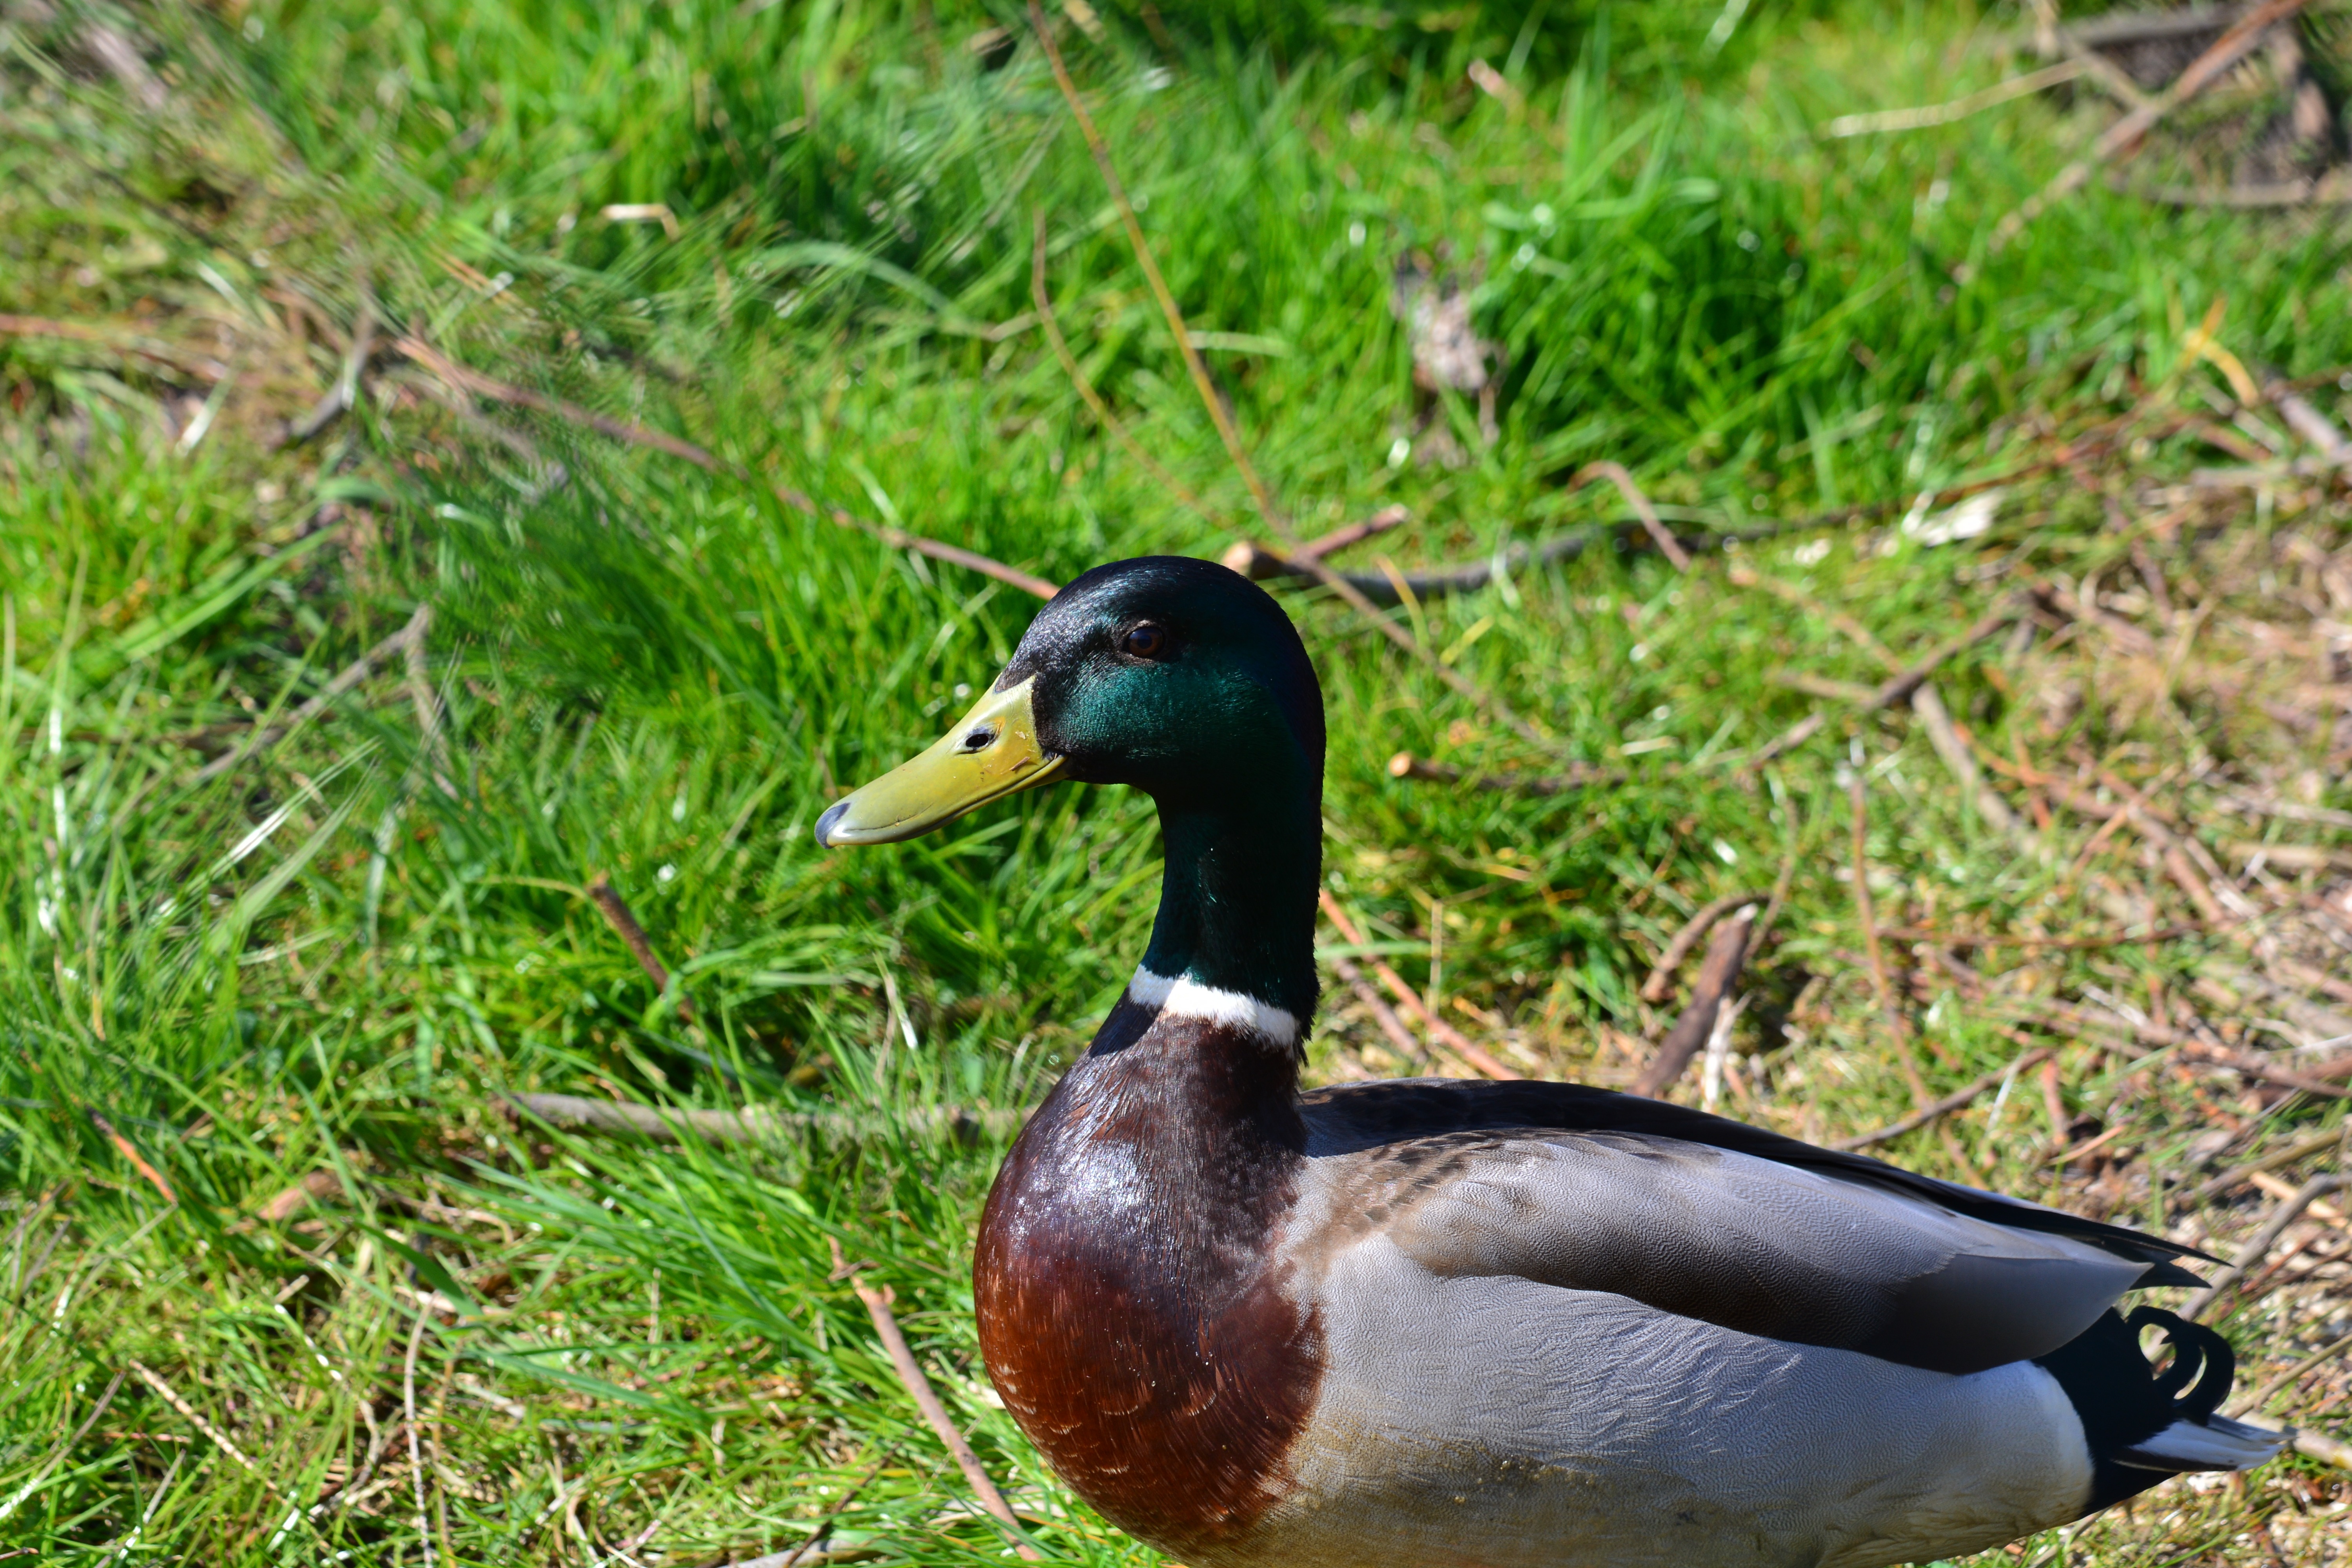
water, nature, bird, animal, wildlife, beak, fauna, plumage, poultry, drake, duck, vertebrate, bill, waterfowl, wild bird, water bird, mallard, canard, ducks geese and swans